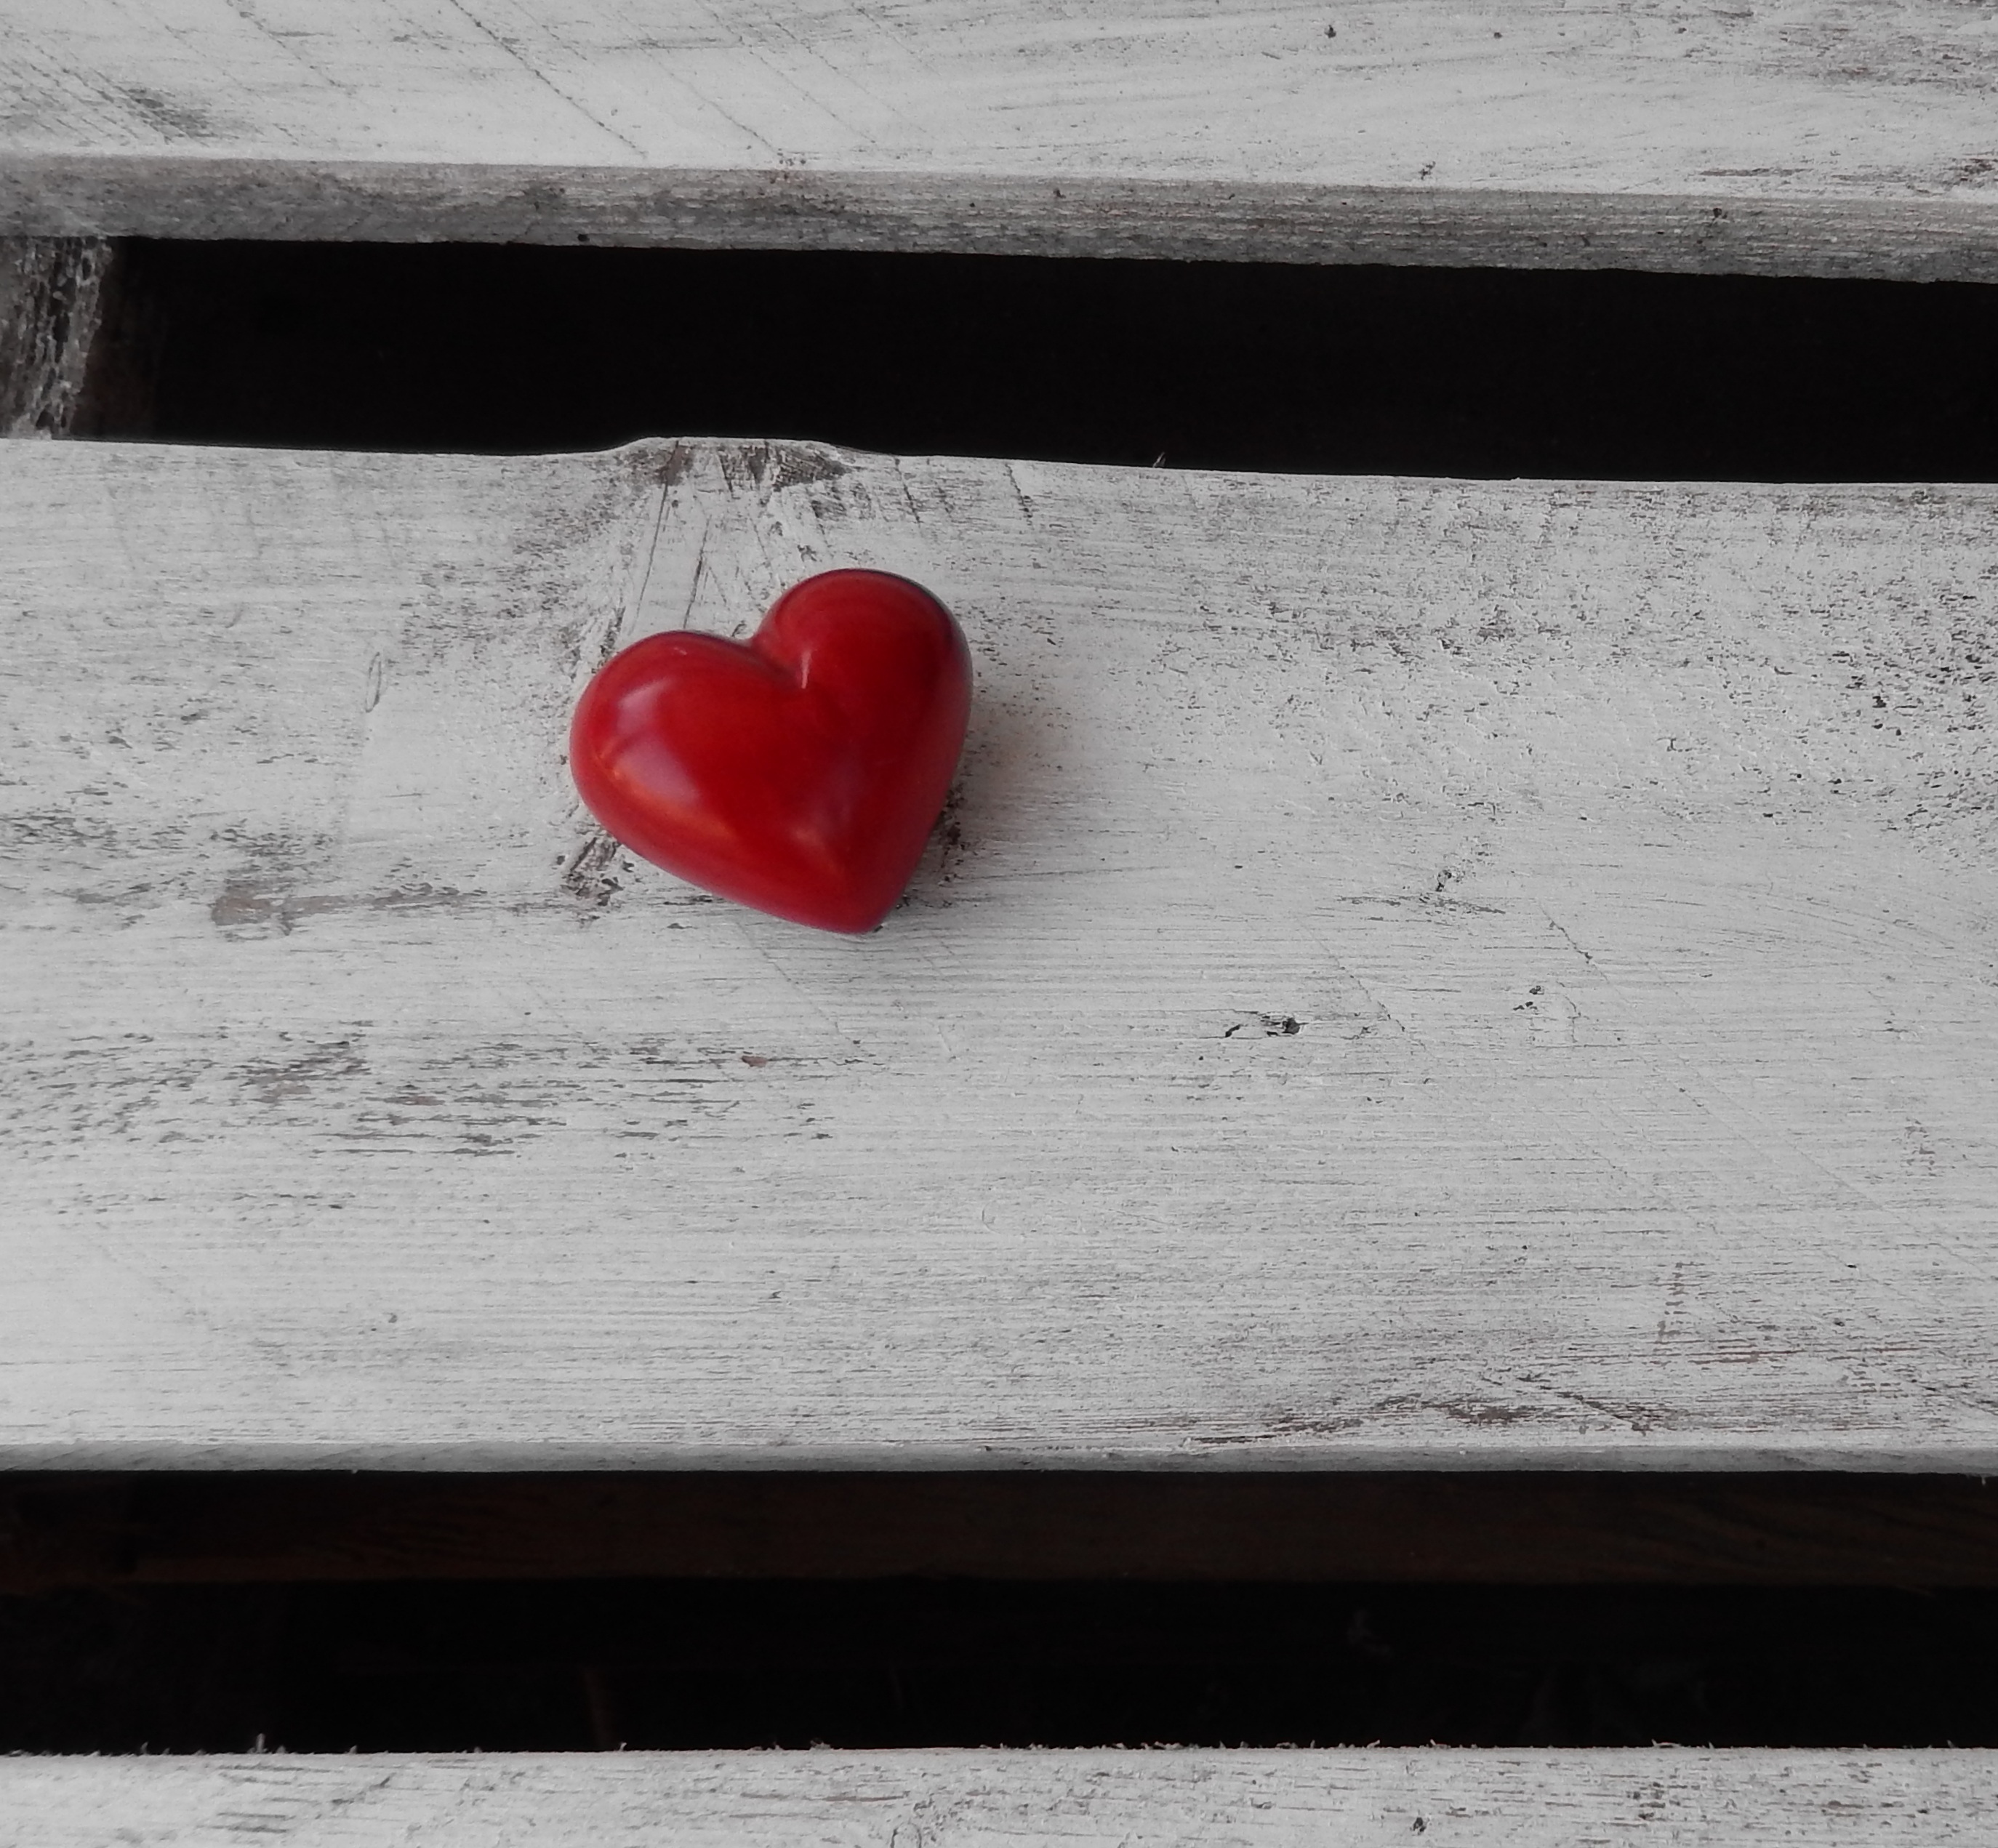
hand, snow, wood, white, vintage, leaf, flower, love, heart, reflection, red, color, romantic, blue, black, map, deco, close up, background, organ, shape, luck, macro photography, valentine's day, loyalty, mother's day, shabby chic, stone heart